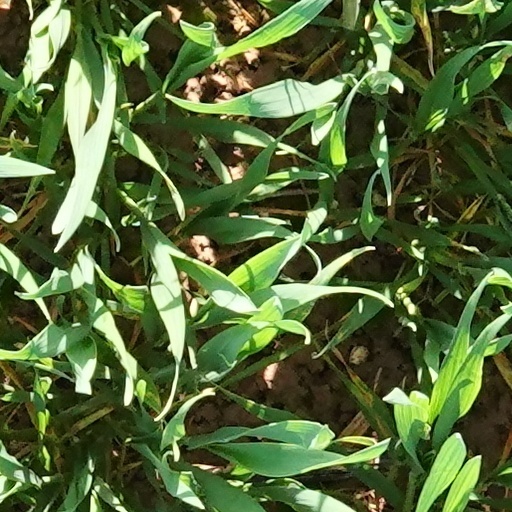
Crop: wheat